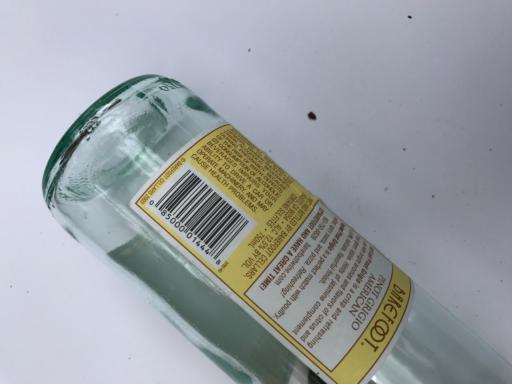
Label: glass